Economic history of Cambodia

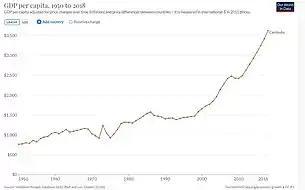
Real GPD per capita development of Cambodia

Cambodia was a farming area in the first and second millennia BC. States in the area engaged in trade in the Indian Ocean and exported rice surpluses. Complex irrigation systems were built in the 9th century. The French colonial period left the large feudal landholdings intact. Roads and a railway were built, and rubber, rice and corn grown. After independence Sihanouk pursued a policy of economic independence, securing aid and investment from a number of countries.